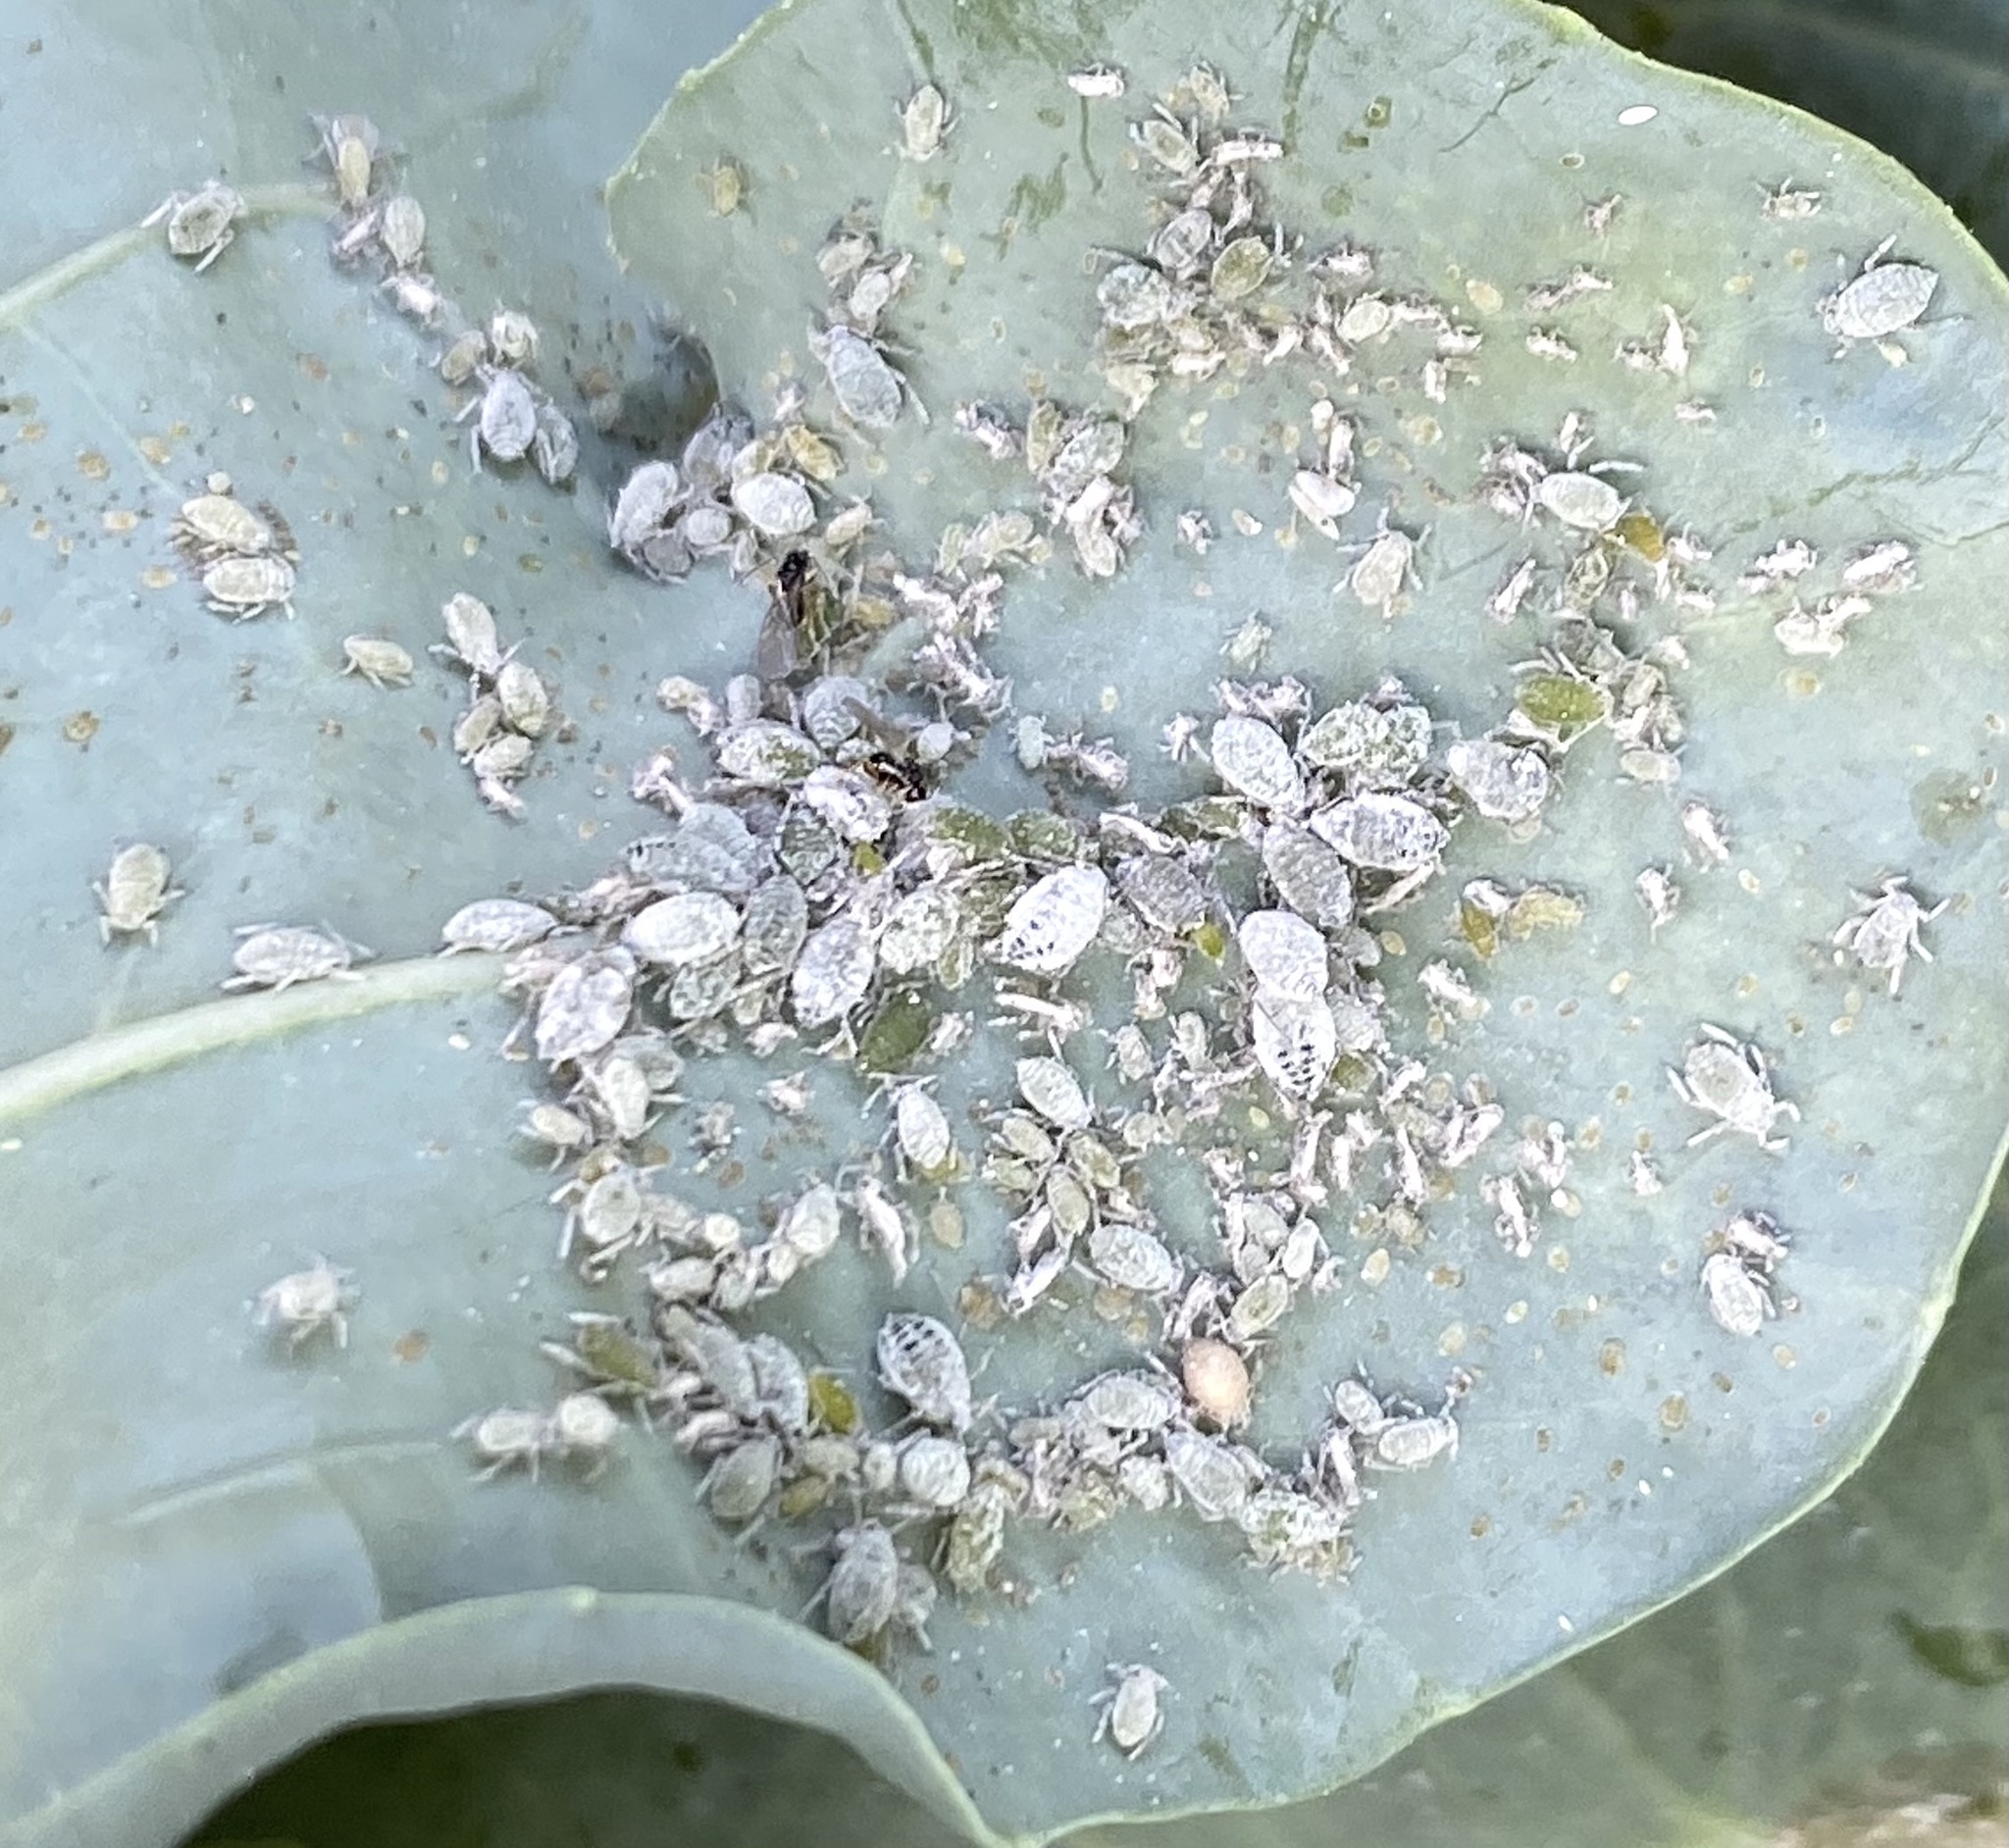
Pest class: cabbage_aphid